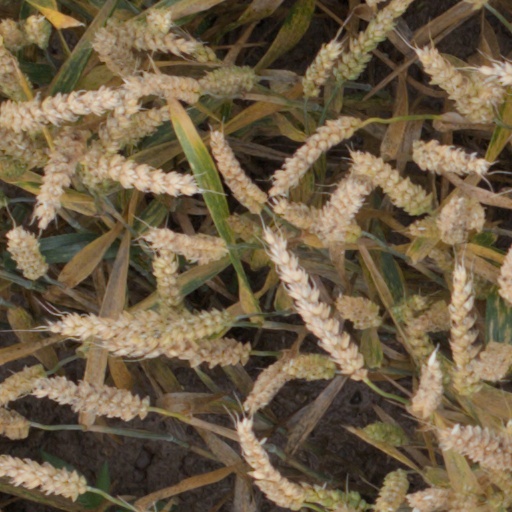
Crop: wheat